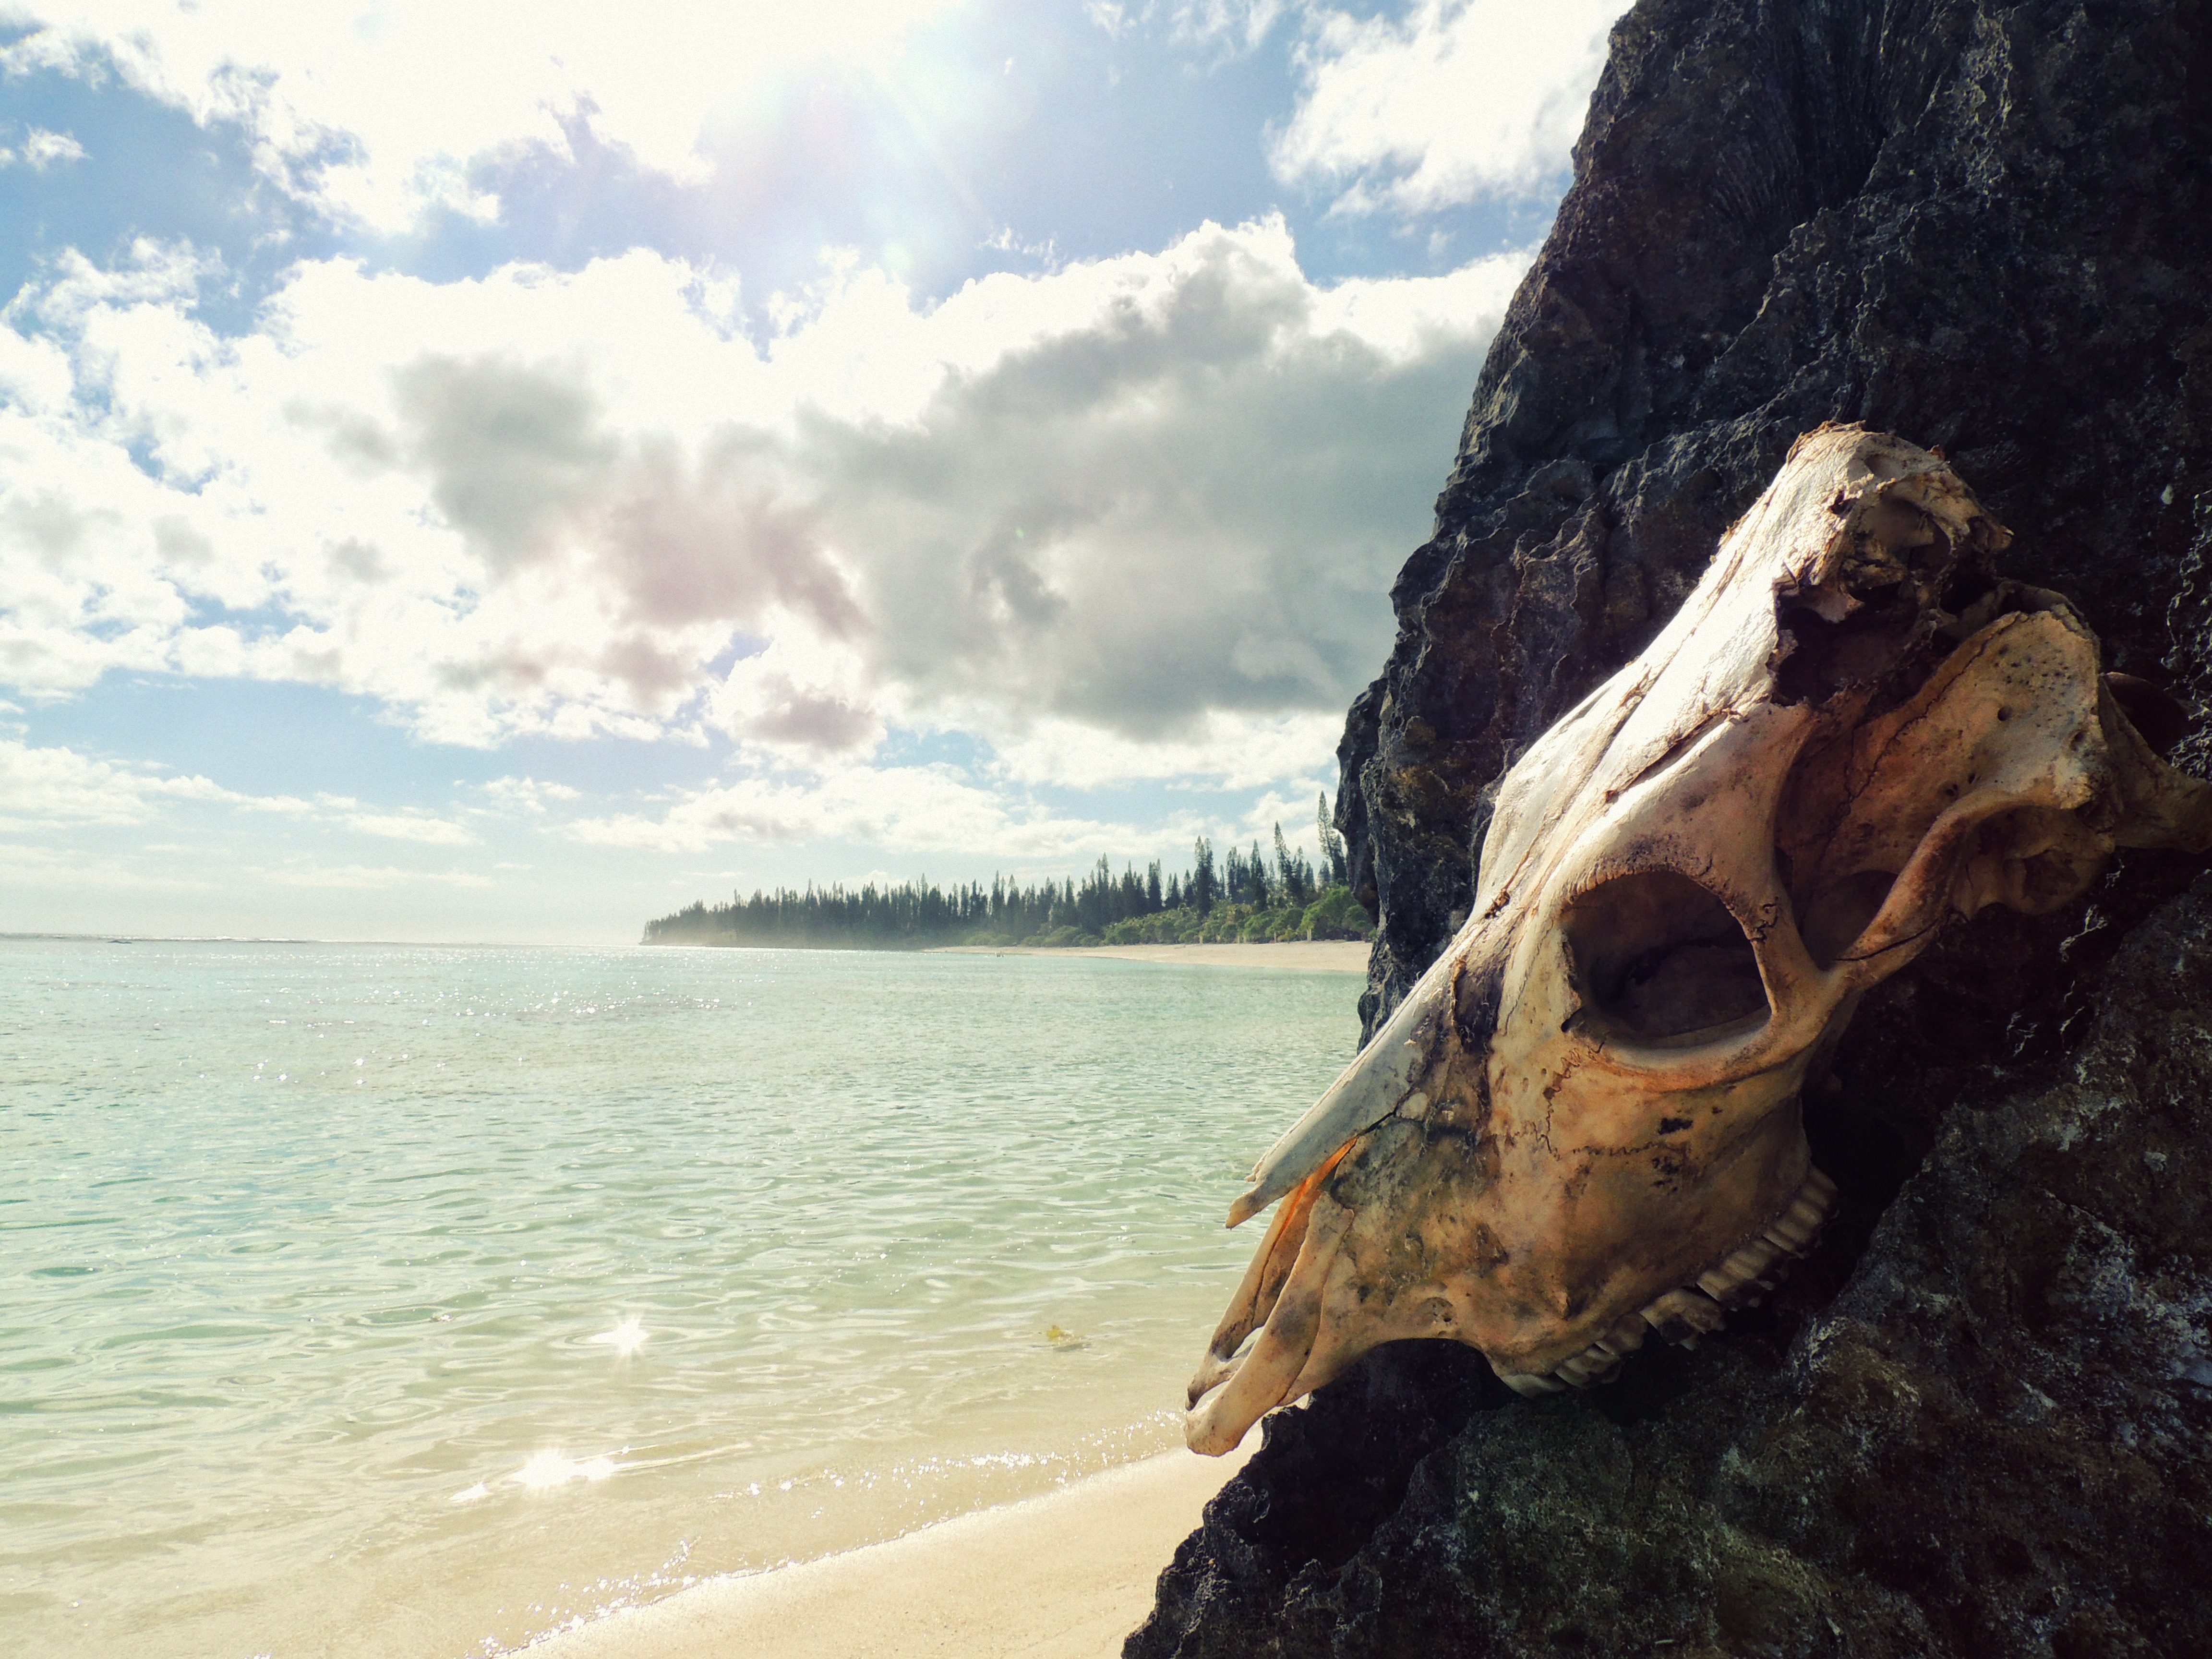
beach, sea, coast, water, nature, rock, ocean, shore, wave, cliff, terrain, material